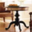
Label: table